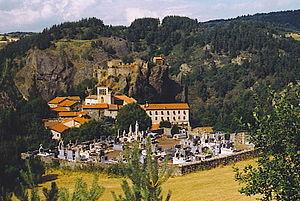
propre photo
Cet article recense les sites naturels protégés enHaute-Loire, en France.
Le sentier de grande randonnée 3 est le premier chemin de grande randonnée balisé en France. Les débuts de sa réalisation remontent à 1947, année de la création de la Fédération française de la randonnée pédestre. Les premiers tronçons ont été balisés autour d’Orléans. Le chemin ne sera finalisé sous le nom GR 3 qu’en 1983 ; entre-temps, autour de la capitale d’autres chemins balisés avaient vu le jour : la ceinture verte d’Île-de-France et l’itinéraire longeant le cours de la Seine et traversant Paris ; les numéros 1 et 2 leur furent respectivement attribués.
Arlempdes est une commune du département de la Haute-Loire, dans la région Auvergne-Rhône-Alpes, en France, située à 27 km environ au sud-est du Puy-en-Velay. Ses habitants sont appelés les Arlempdois.